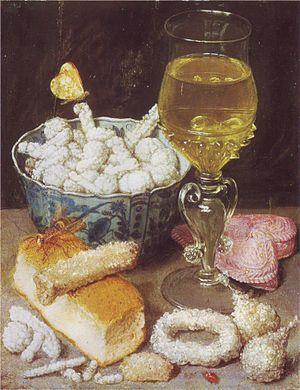
Les papillons sont un thème ou un motif utilisé dans la peinture.